Spiclypeus

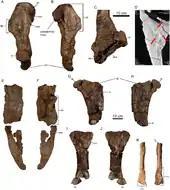
Humerus with evidence of infection (A-D), and ilium, femur, tibia, and fibula

Another, much more serious, infection was present in the left humerus. The entire lower half of the bone was diseased. Most of the lower joint surface must have been dysfunctional, a large abscess having largely eaten away the condyles. The bone had been reworked in reaction, rotating the joint over 90° from its normal orientation. In the middle of the shaft a deep drainage canal had developed, through which the pus ran out. Extensive remodelling of the bone shows that the infection had not been immediately lethal and was perhaps the result of a less virulent tuberculosis or fungus. The upper part of the humerus also was pathological, showing a large arthritic bone mass.